2020 EFL League Two play-off final

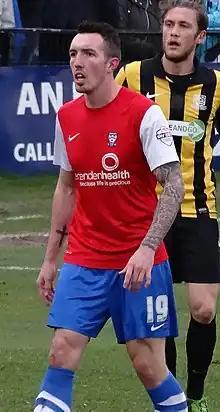
Ryan Bowman "(pictured in 2014)" was Exeter City's top scorer.

This was Northampton Town's fourth play-off final: they had won promotion from the fourth tier when they defeated Swansea City in the 1997 Football League Third Division play-off final at the old Wembley Stadium before losing the third tier final the following year 1–0 against Grimsby Town. They had also lost out to Bradford City 3–0 in the 2013 Football League Two play-off final. Exeter City were making their third fourth tier play-off final appearance in four years, having lost 2–1 to Blackpool in the 2017 EFL League Two play-off final and being defeated 3–1 by Coventry City in the following season's final. Exeter had also re-gained promotion to the Football League with victory over Cambridge United in the 2008 Conference Premier play-off final at Wembley. In the matches played between the two sides in the regular season, each team won once: Exeter City secured a 3–2 victory at home in December 2019 while Northampton Town won 2–0 the following February. The highest scorer for Exeter City during the regular league season was Ryan Bowman with 13 goals followed by Broom on 8, while Sam Hoskins and Andy Williams were joint-top marksmen for Northampton Town with eight apiece.